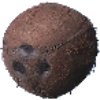
Label: Cocos 1